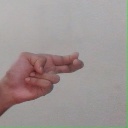
अक्षर: ह